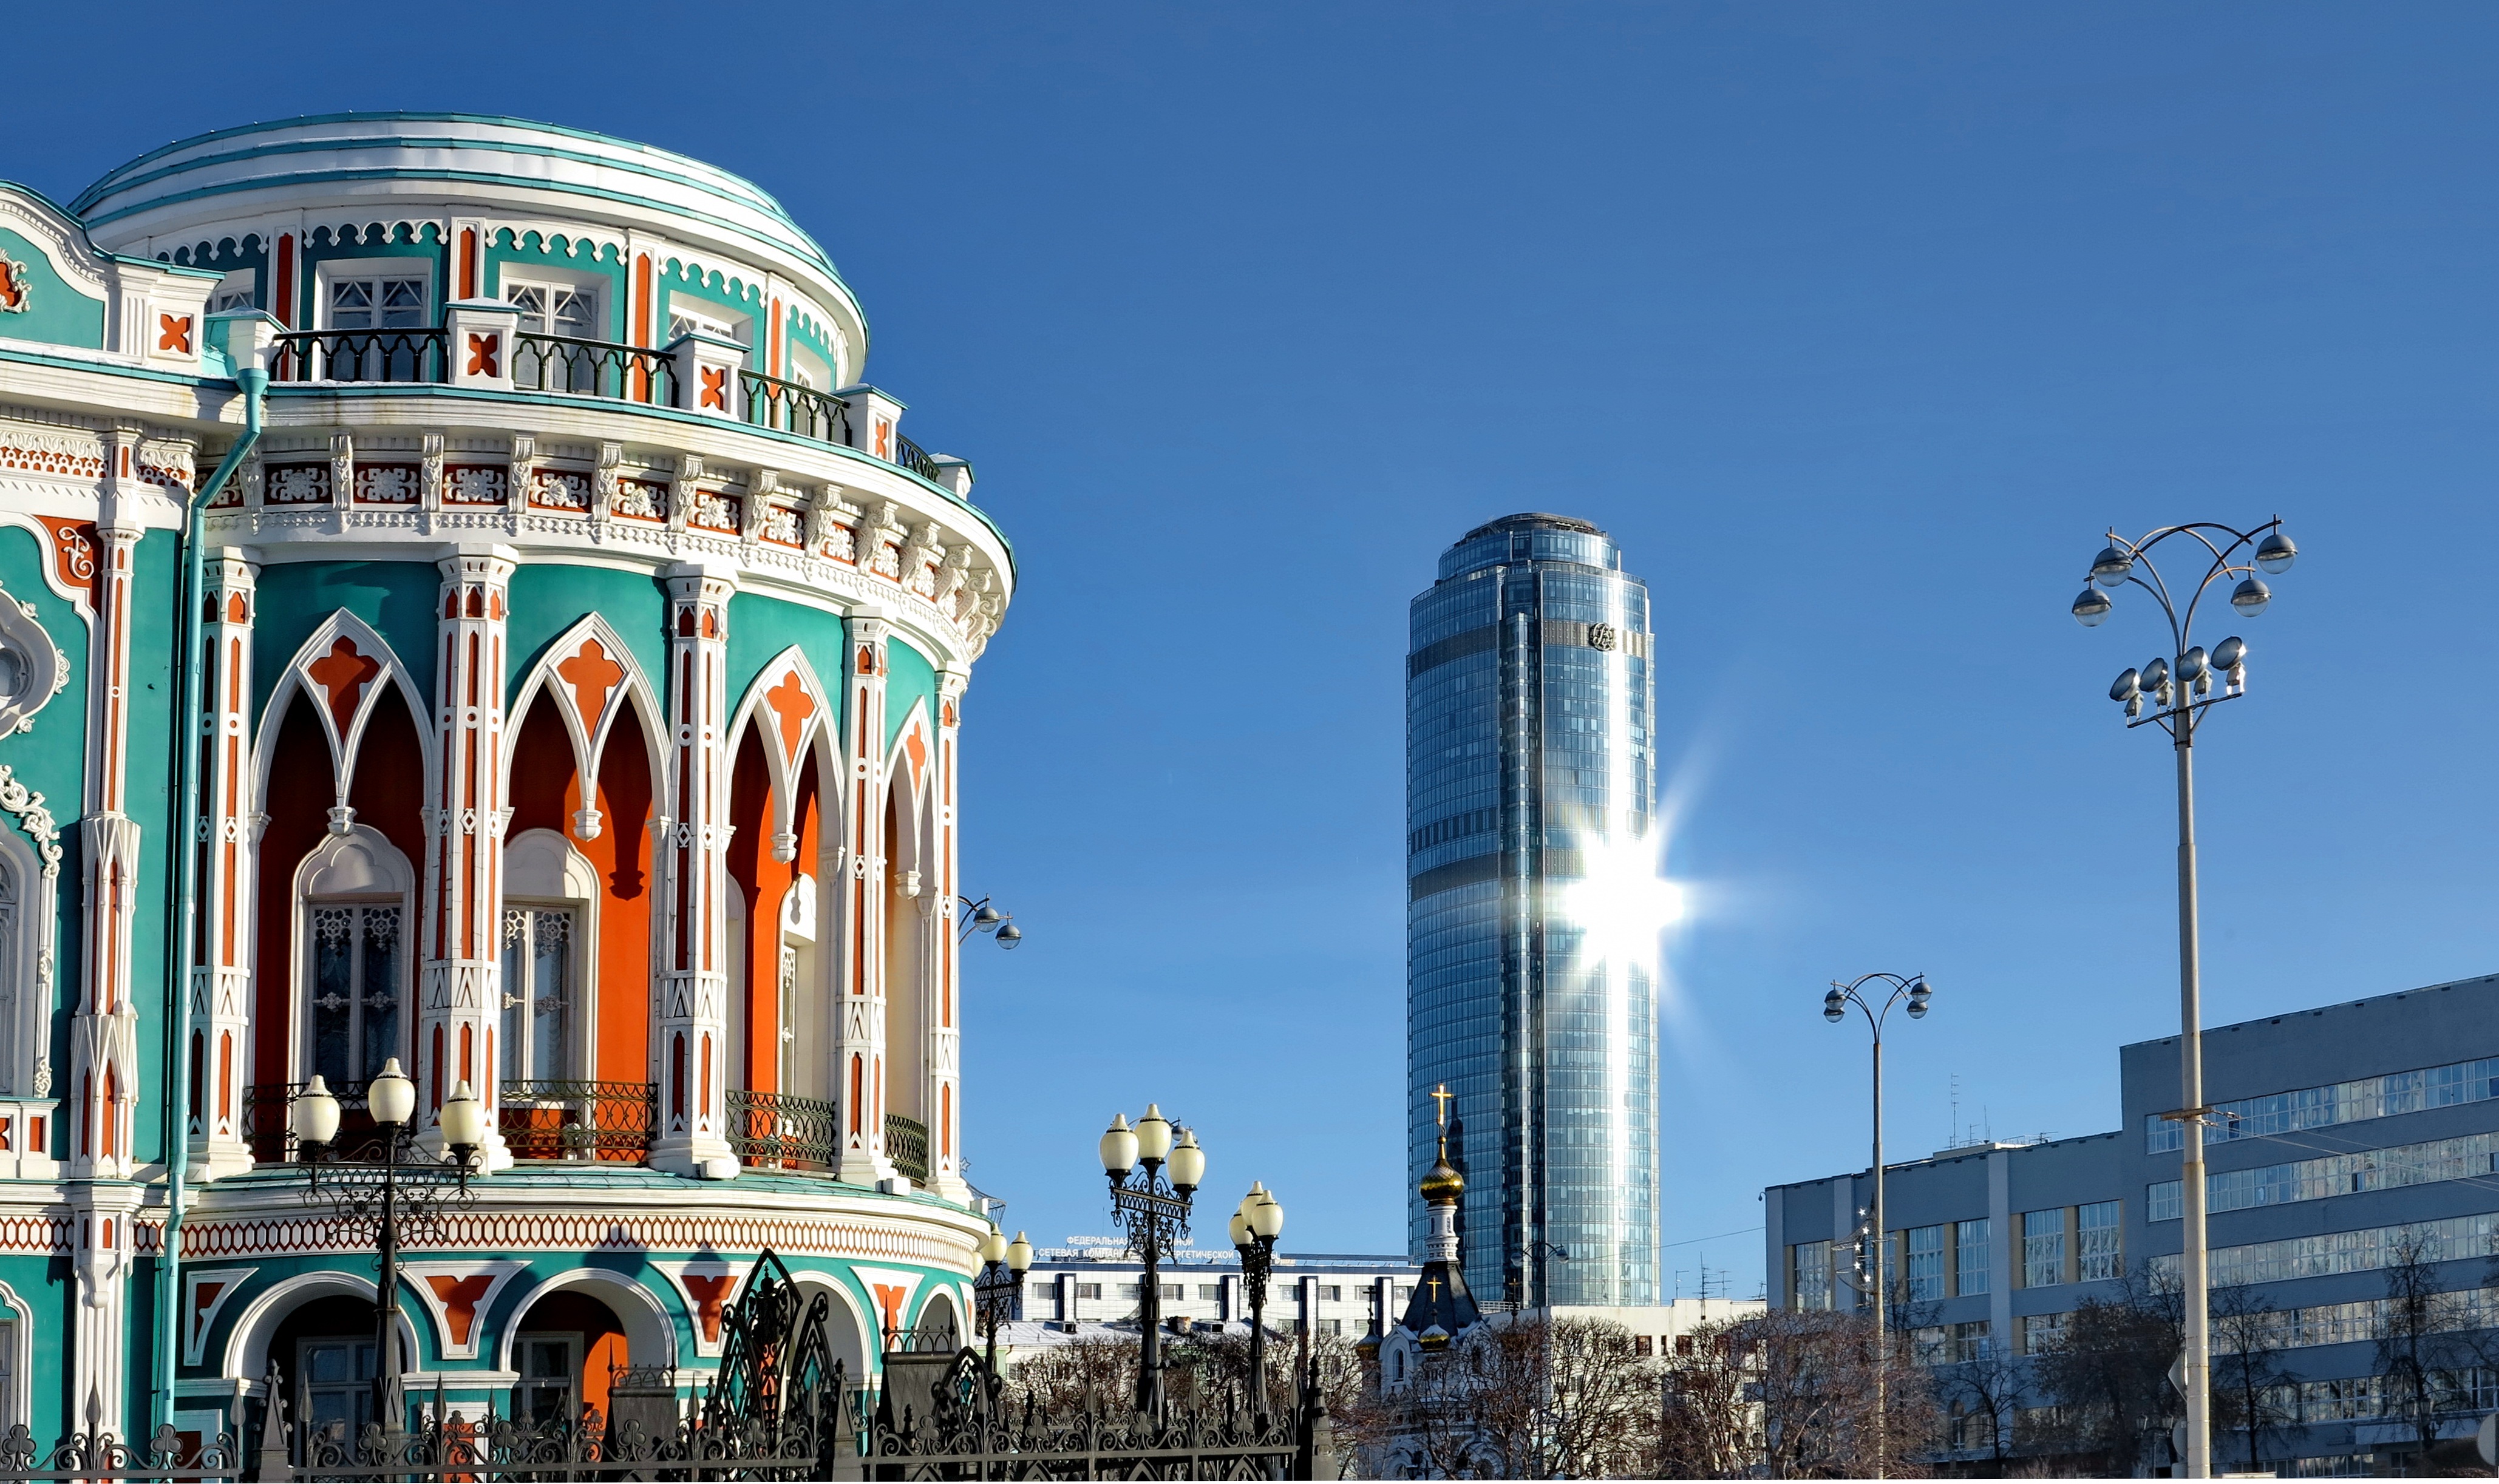
light, black and white, architecture, structure, sun, street, cosmos, building, city, skyscraper, cityscape, downtown, summer, holiday, landmark, city street, tourism, angel, new, lovers, day, illumination, businessman, metropolis, at home, erotica, city centre, evening city, 14 february, ekaterinburg, 23 february, metropolitan area